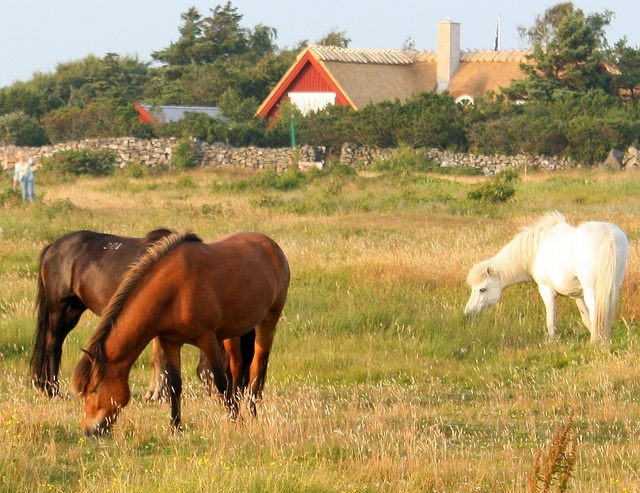
Three horses grazing in a pasture of tall grass.
Three different colored horses are standing around eating grass.
Horses grazing in a field on a sunny day
Two brown horses and a white horse grazing in a field.
Three horses grazing on a farm while a woman looks on.